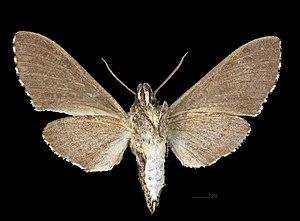
Ceratomia igualana, est une espèce insectes lépidoptères de la famille des Sphingidae, de la sous-famille des Sphinginae et de la tribu des Sphingini.